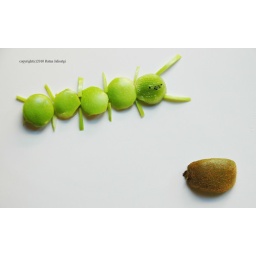
Food art made with green apple and kiwi.Visit lulu.com for my book ,Eat'em kids part 1 by Ratna Jalisatgi